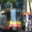
Label: streetcar